Michael Mack

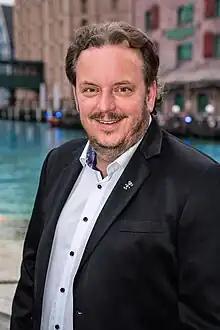
Michael Mack in 2023

Michael Mack (born December 21, 1978) is a German entrepreneur. He is part of the Mack Family, which owns and runs the German theme park Europa-Park.